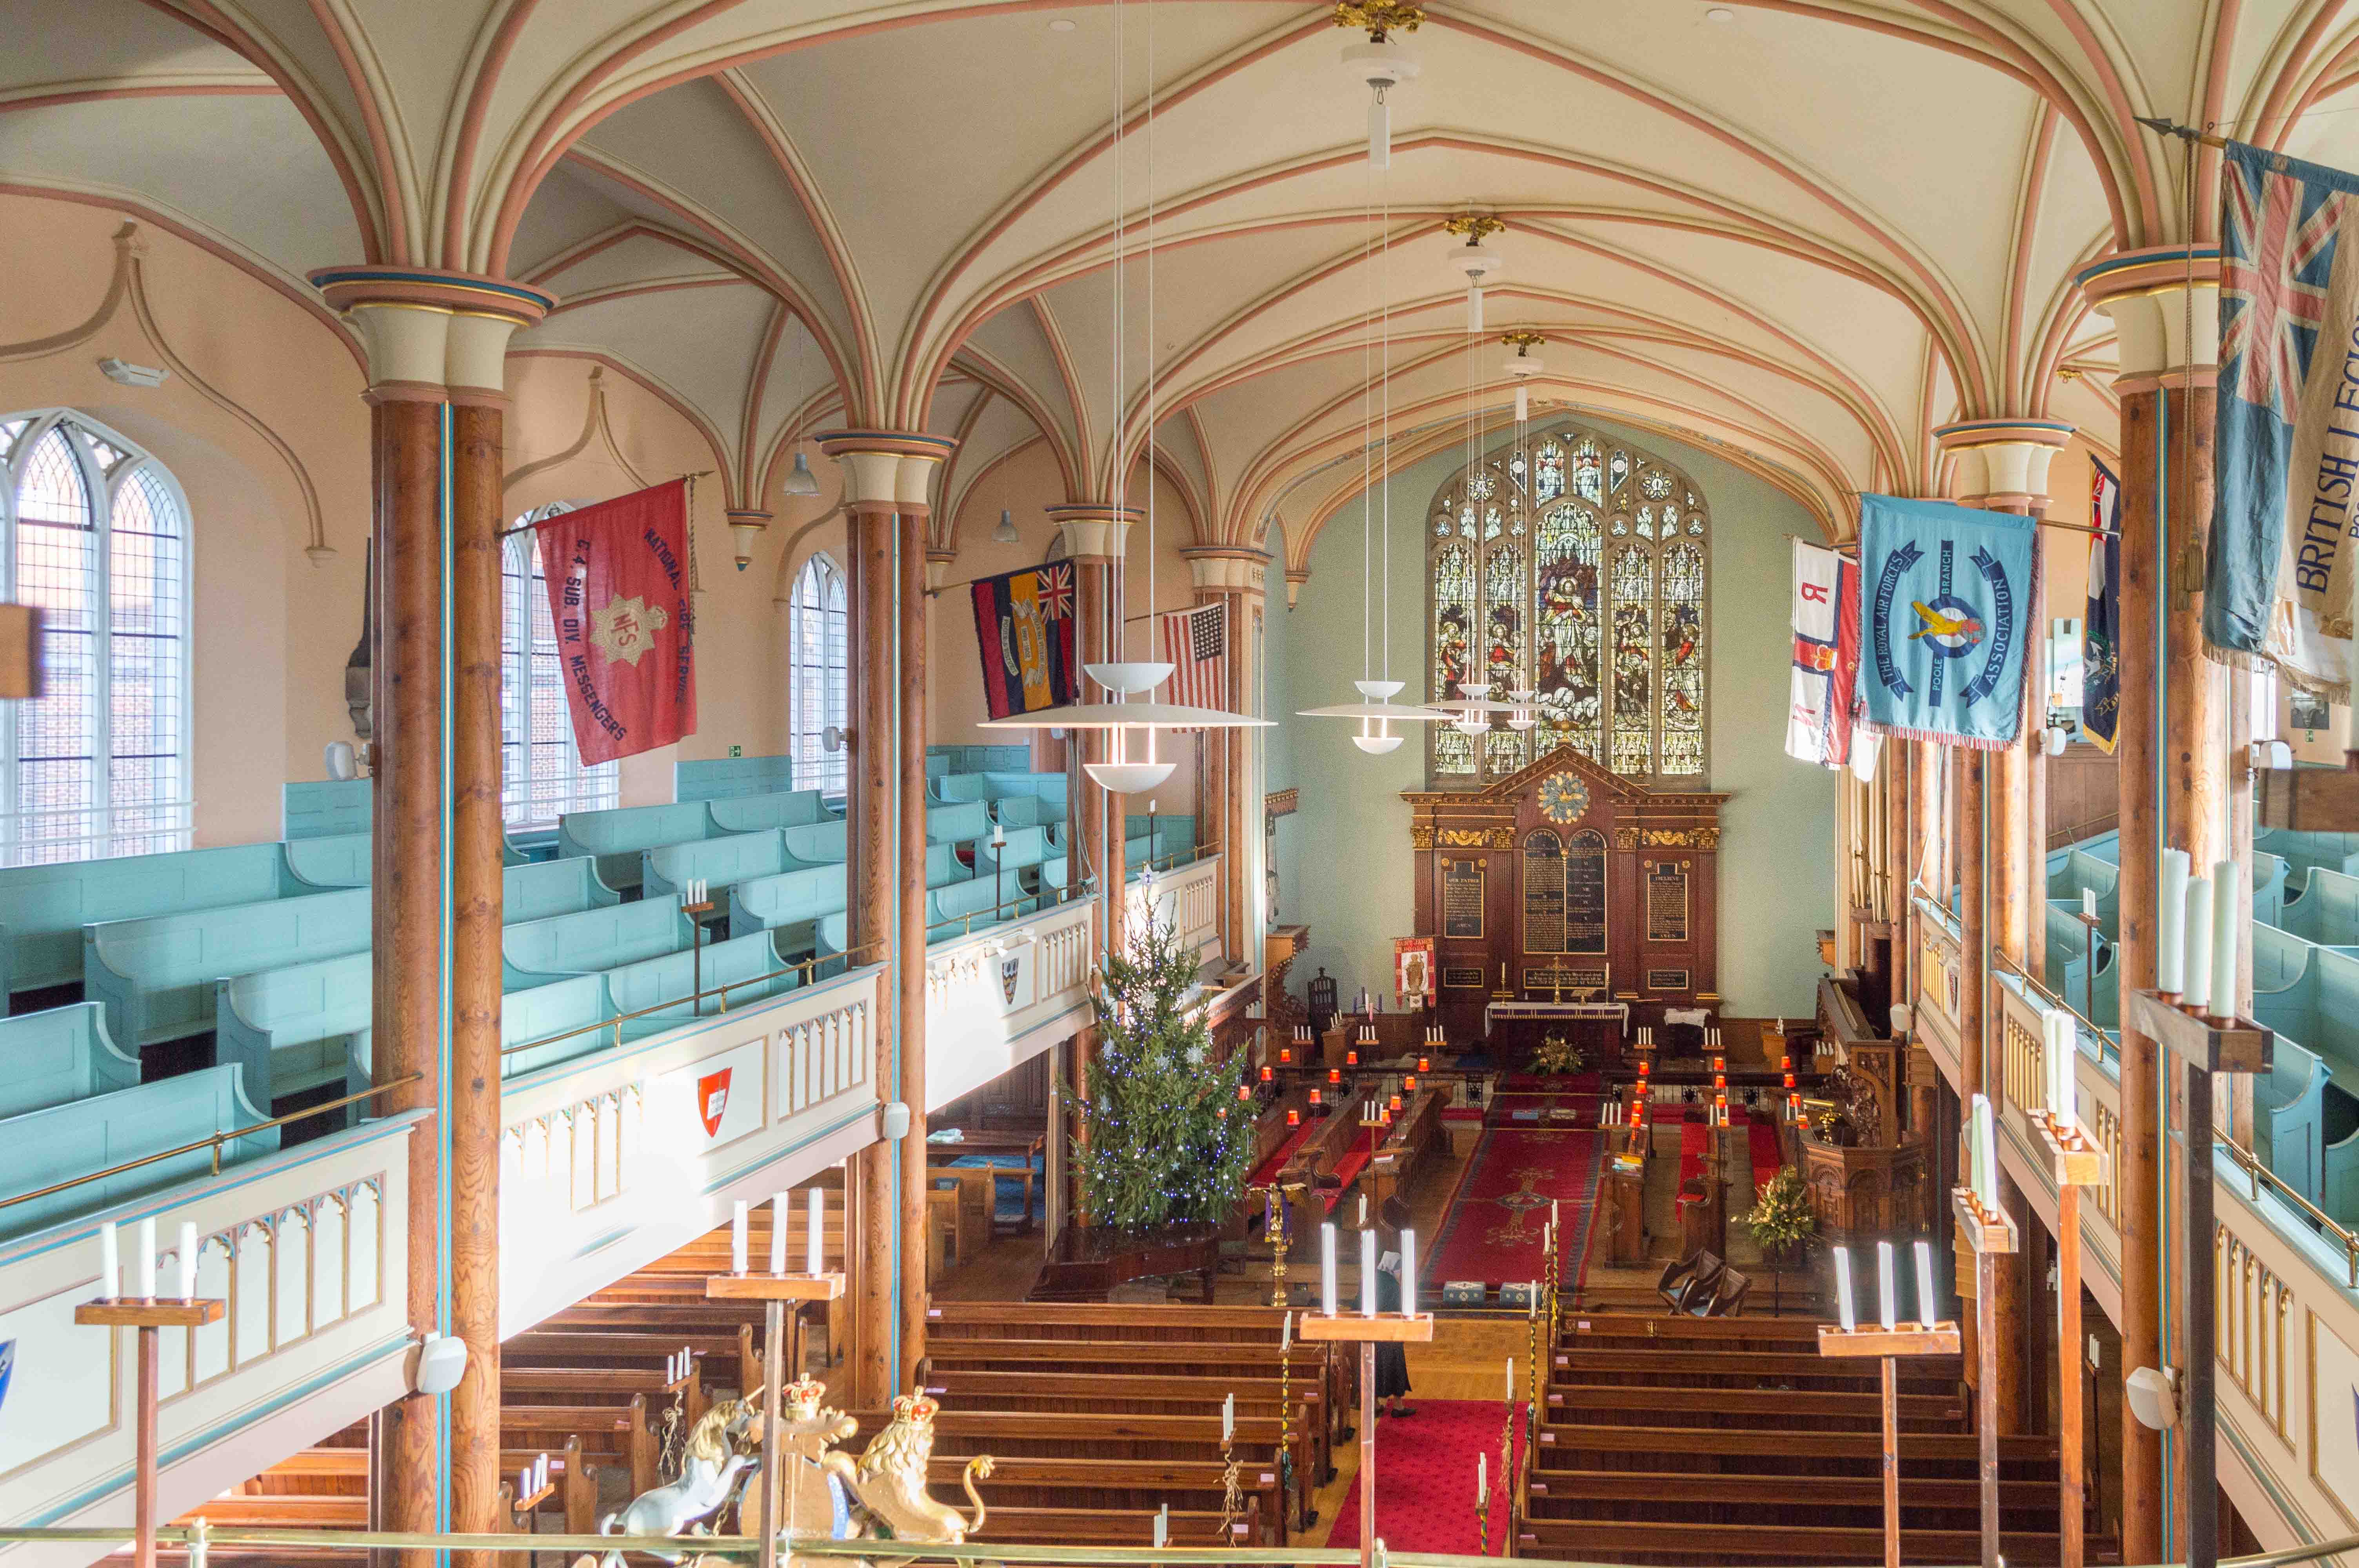
architecture, building, palace, tower, church, cathedral, chapel, gothic, place of worship, interior design, priory, arches, churches, synagogue, abbey, estate, bells, dorset, poole, georgian